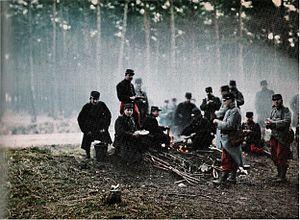
Au_bivouac,_1915_image N°7_p107 .
Loivre [lwavʀə] est une commune française, située dans le département de la Marne en région Grand Est.